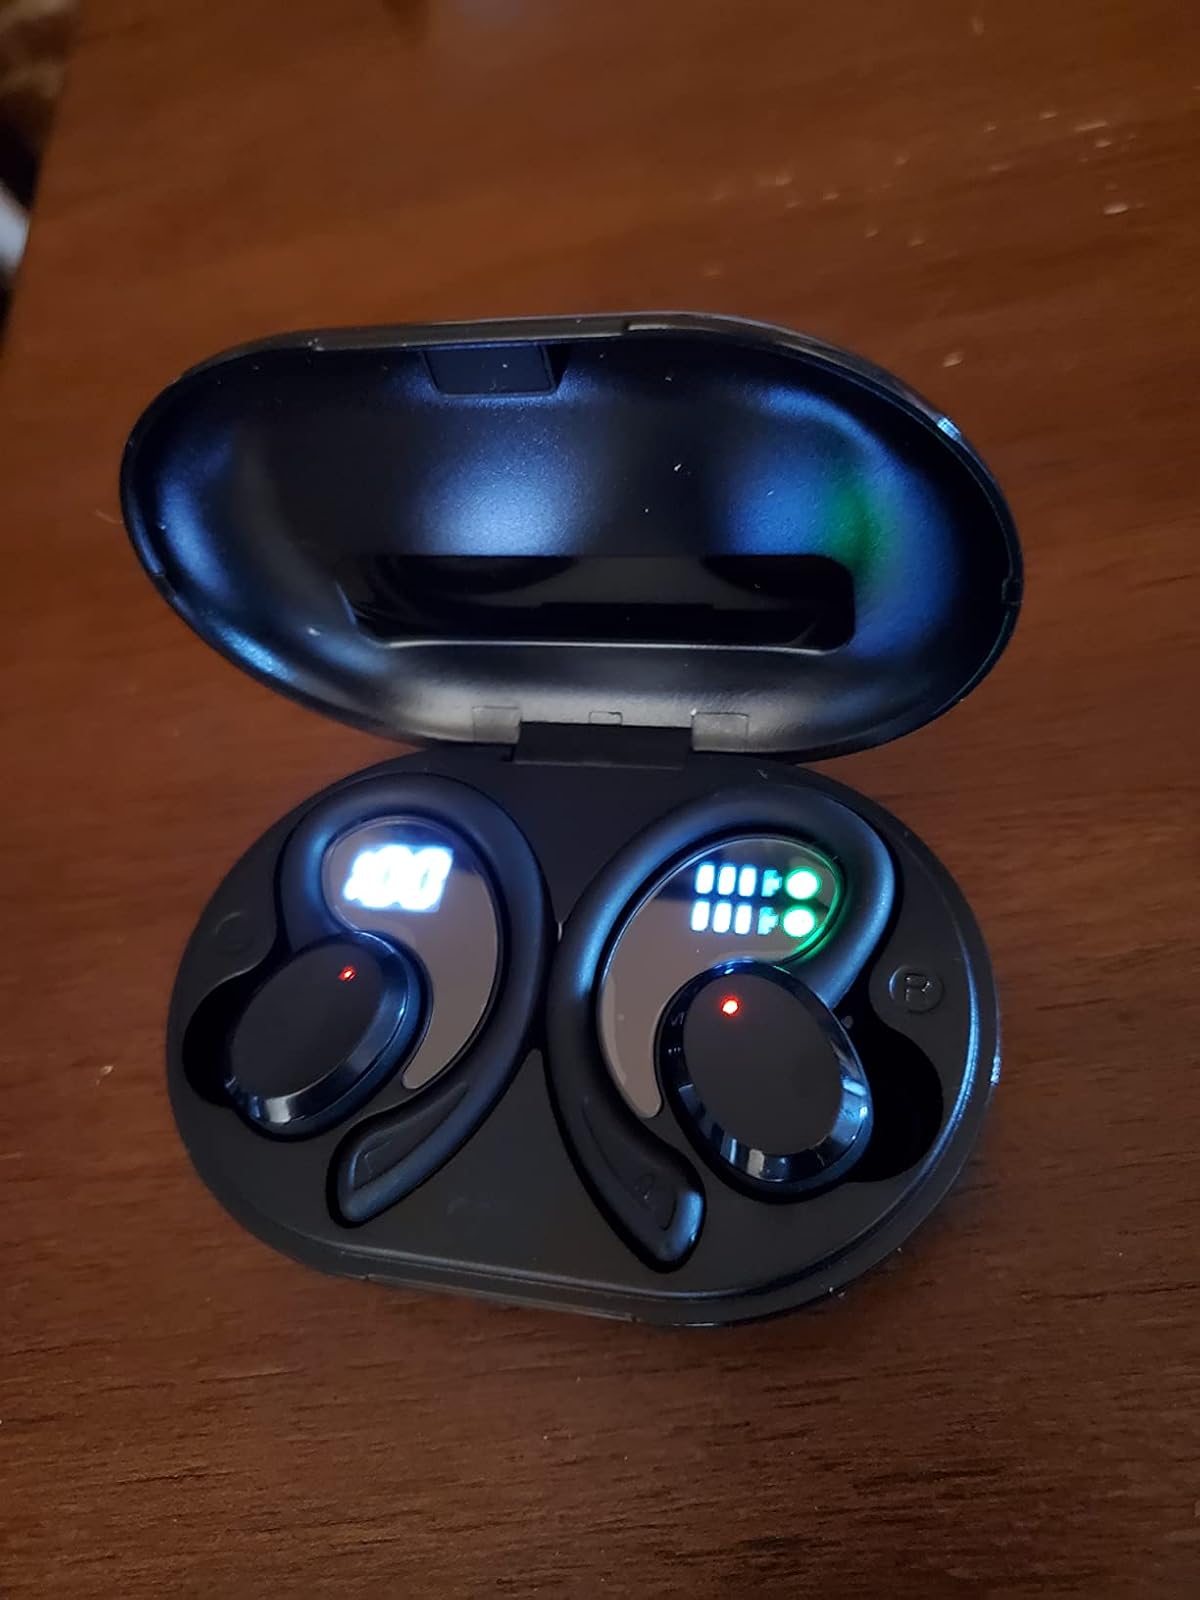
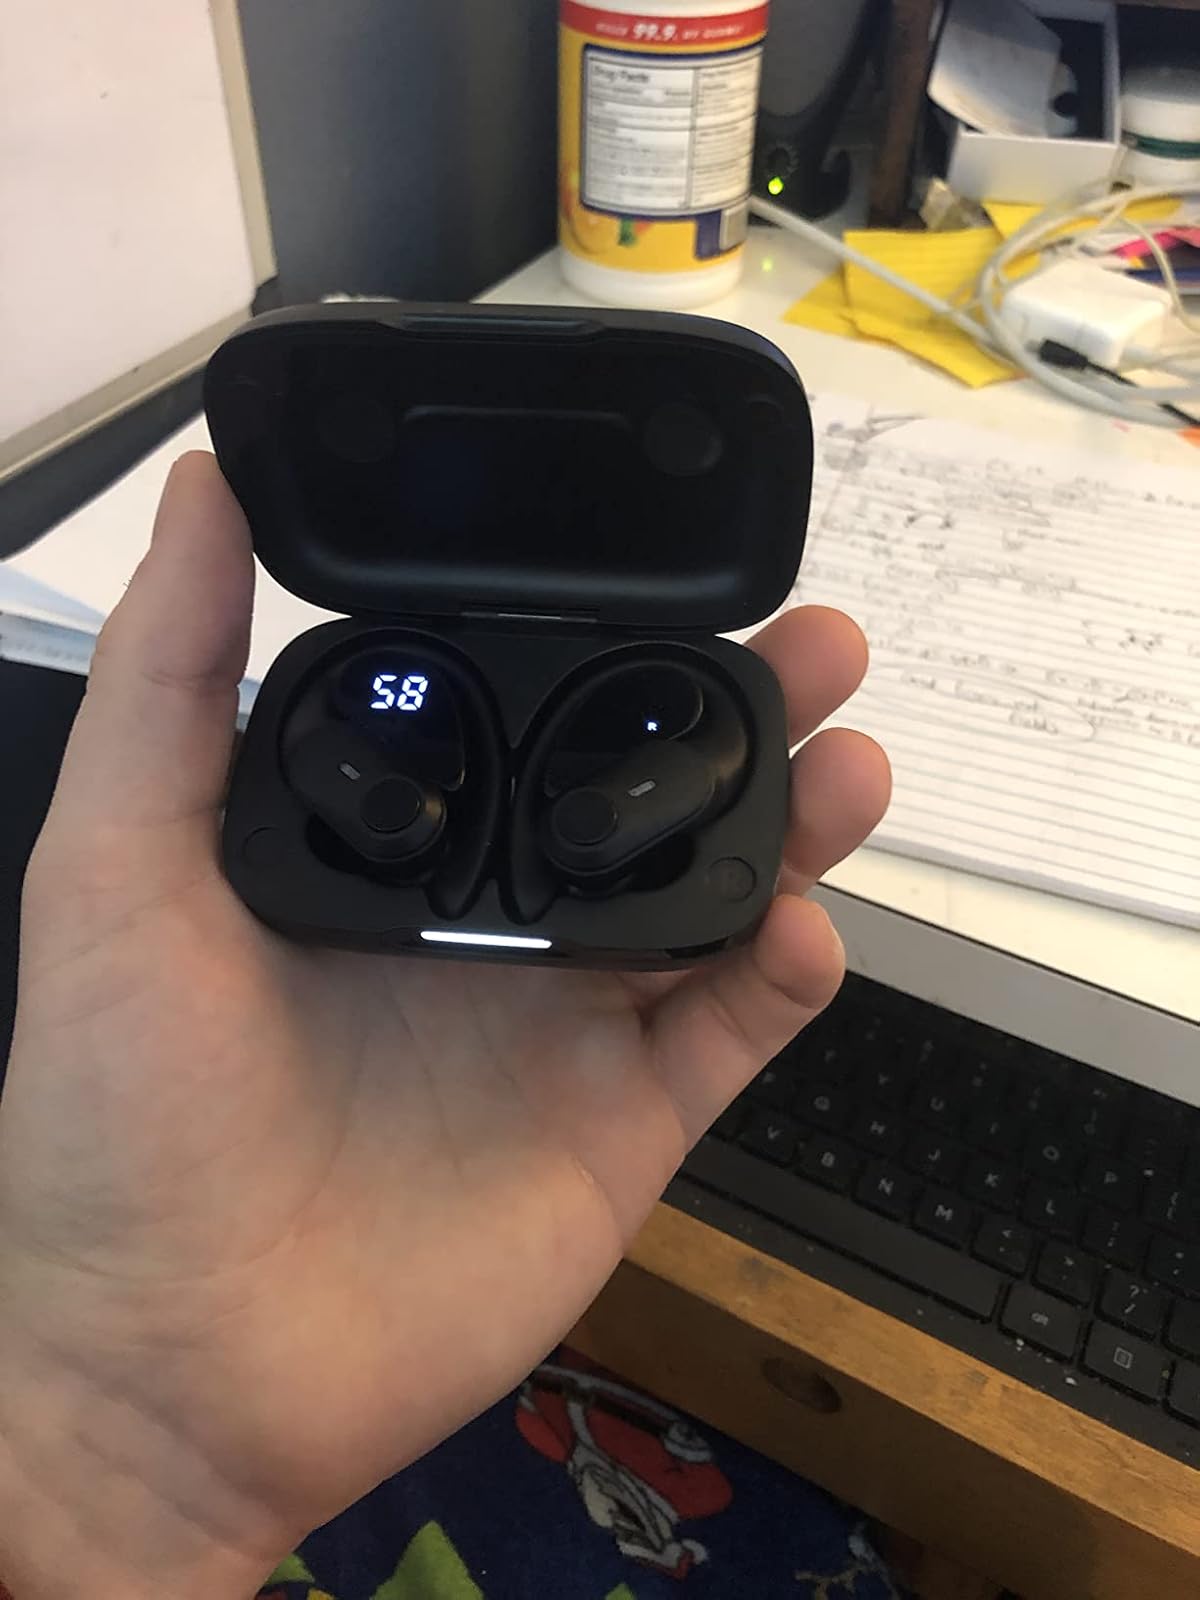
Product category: earbuds
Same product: no